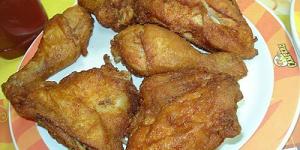
pollo campestre